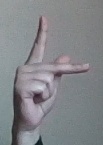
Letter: dha